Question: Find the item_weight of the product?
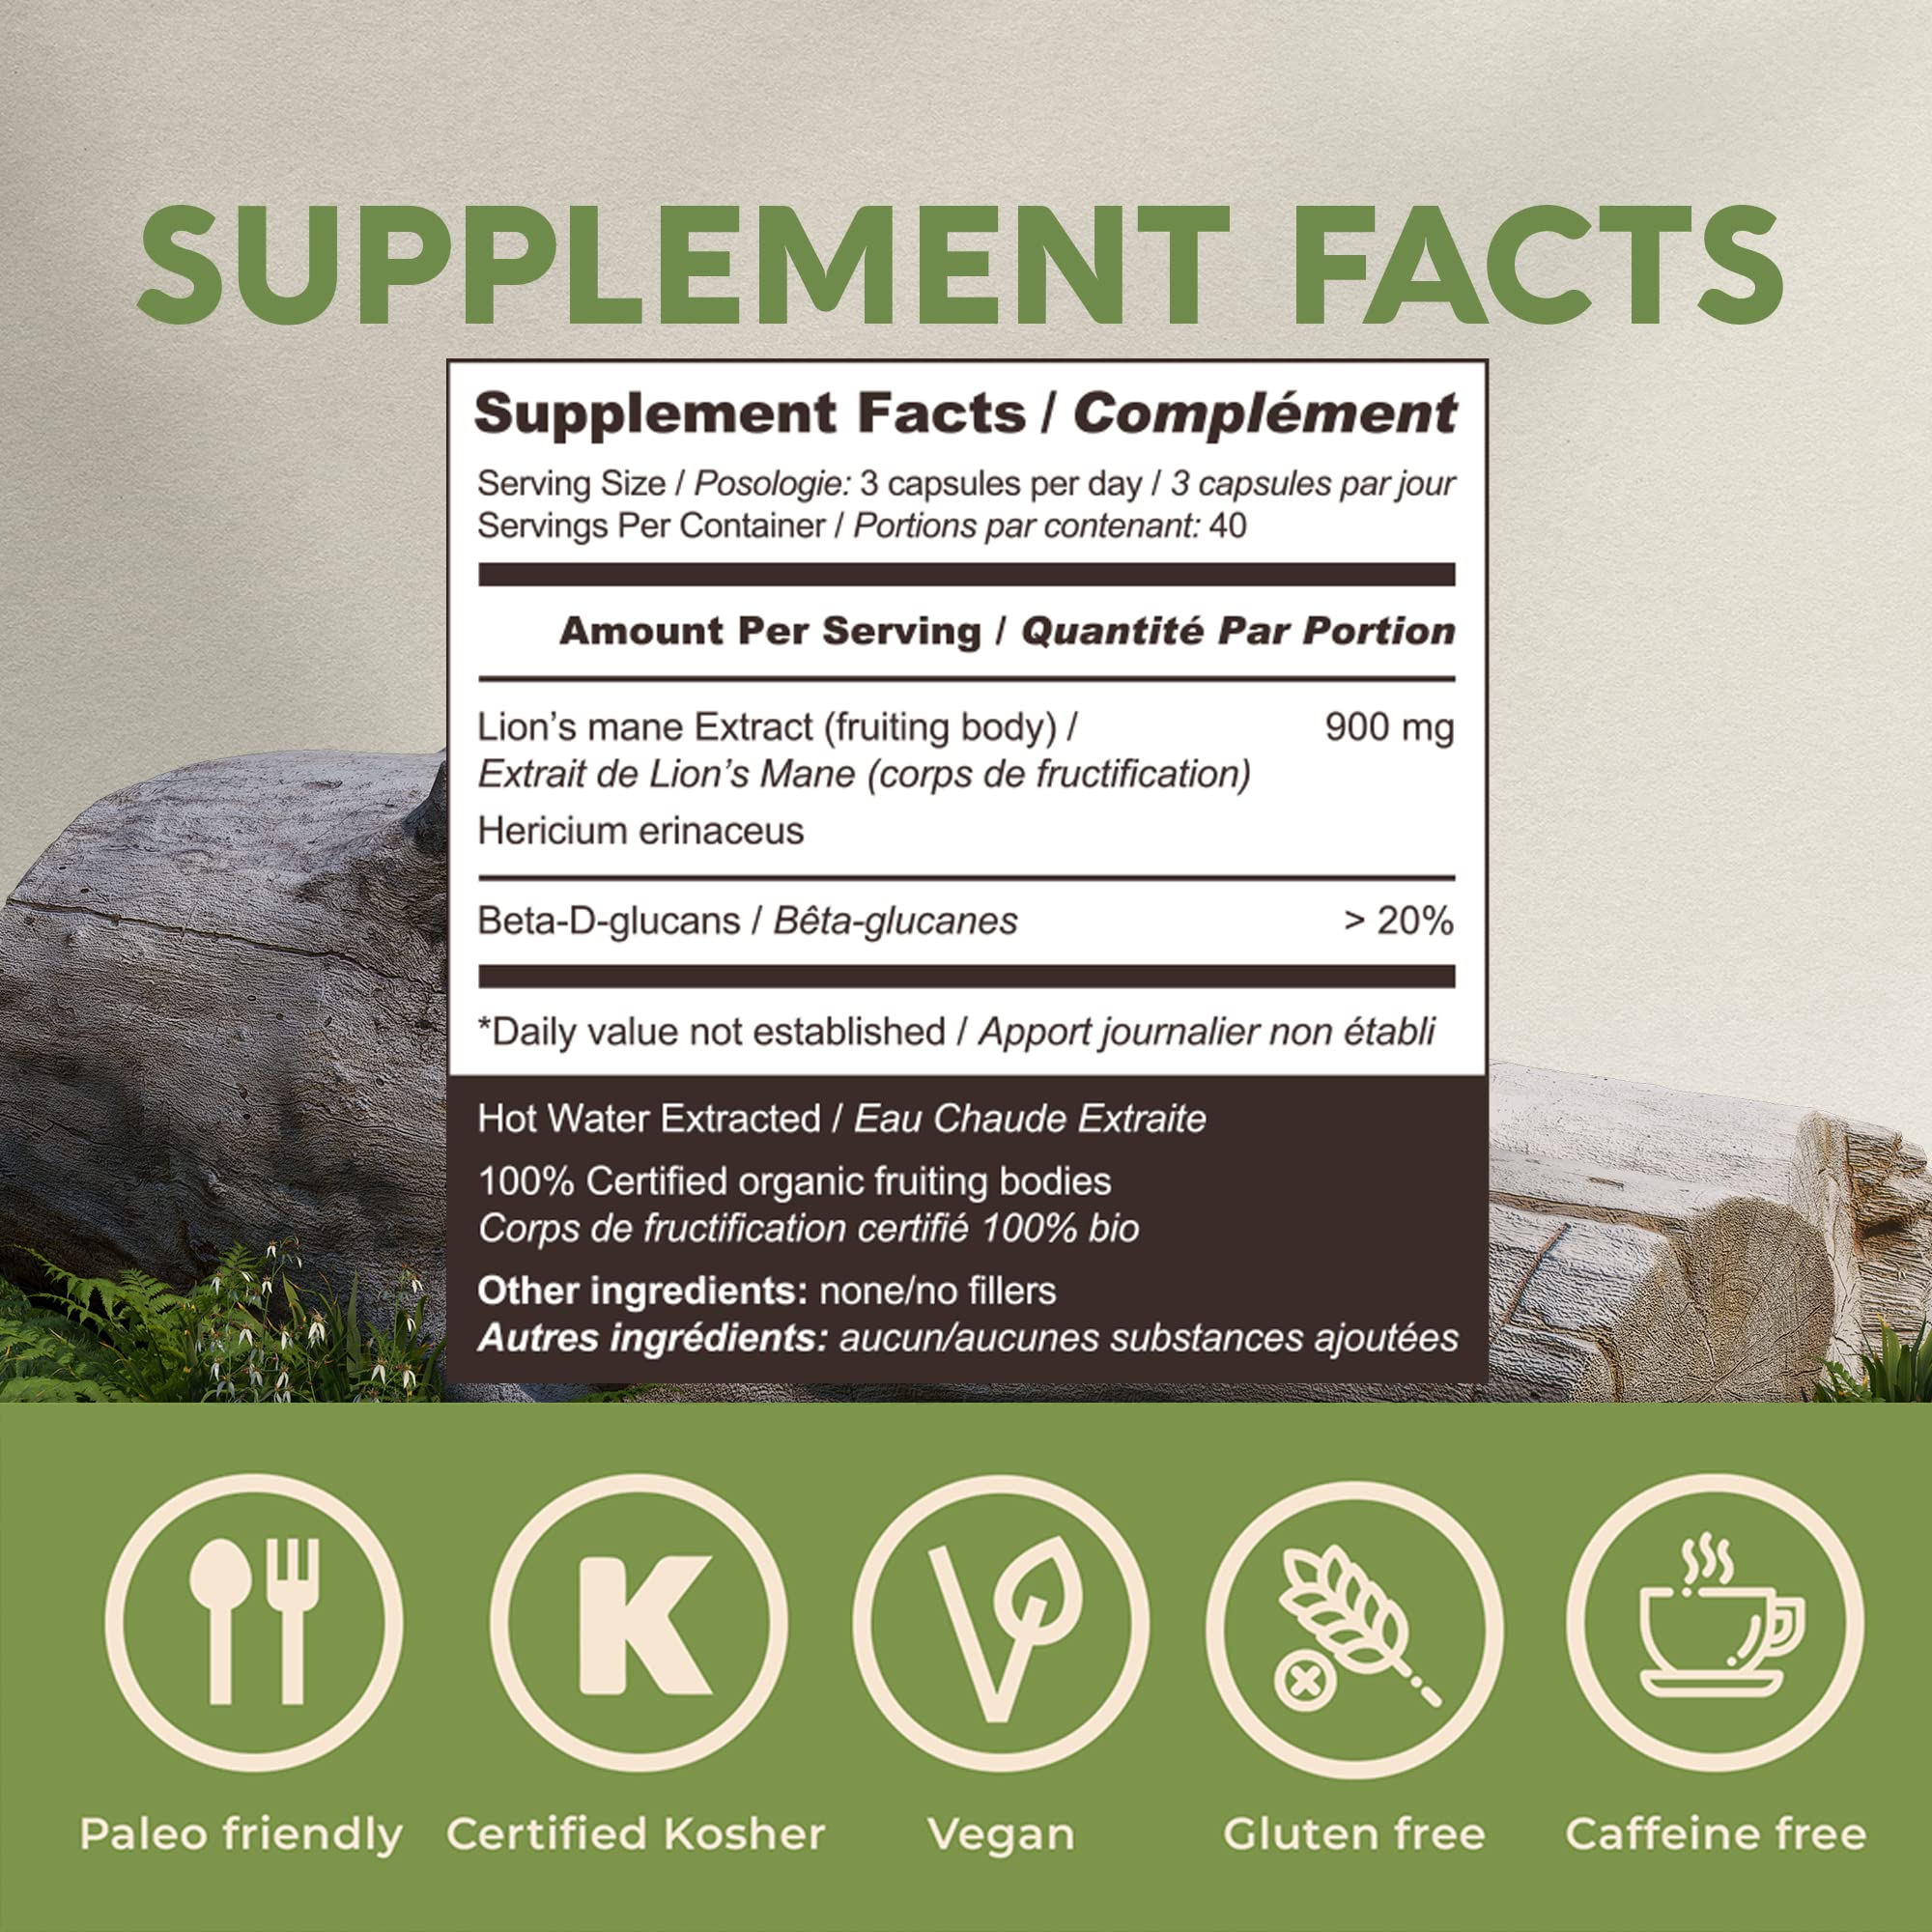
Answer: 900.0 milligram